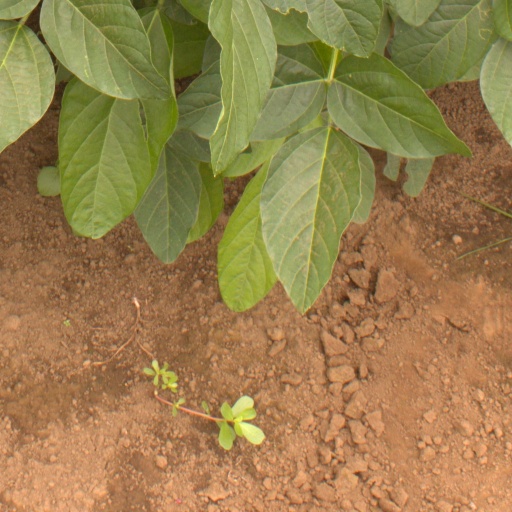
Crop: soybean